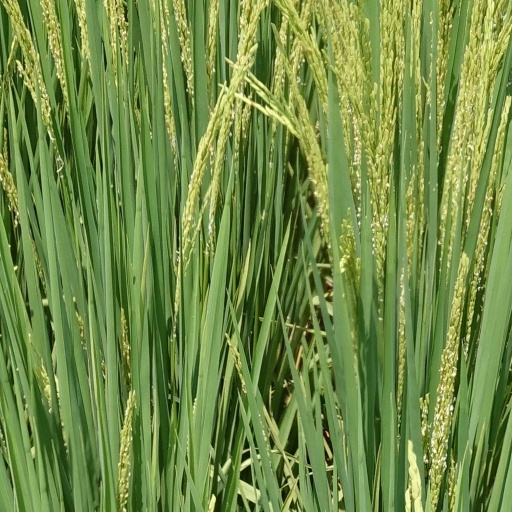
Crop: rice